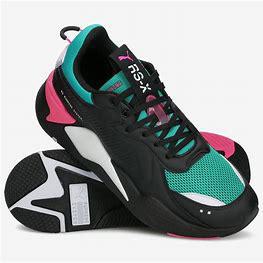
Brand: Puma
Model: Rs X